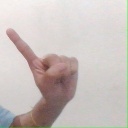
अक्षर: ए